Radar chart

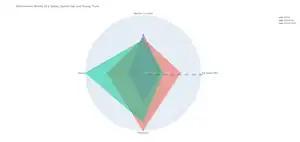
A radar chart showing the differences in performance metrics of a sedan, sports car, and pickup truck.

Another application of radar charts is the control of quality improvement to display the performance metrics various objects including computer programs, computers, phones, vehicles, and more. Computer programmer often use analytics to test the performance of their programs versus others. An example of this where radar charts may be useful is the performance analysis of various sorting algorithms. A programmer could gather up several different sorting algorithms such as selection, bubble, and quick, then analyze the performance of these algorithms by measuring their speed, memory usage, and power usage, then graph these on a radar chart to see how each sort performs under various sizes of data. Another performance application is measuring the performance of similar cars against each other. A consumer could look at variables such as the cars’ top speed, miles per gallon, horsepower, and torque. Then after using a radar chart to visualize the data, they could decide on what car is best for them based on the results.